Nitra Aréna

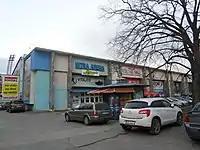
Nitra Arena

Nitra Arena is an arena in Nitra, Slovakia. It is primarily used for ice hockey and is the home arena of HK Nitra. It has a capacity of 4,800 people and was built in 1966.